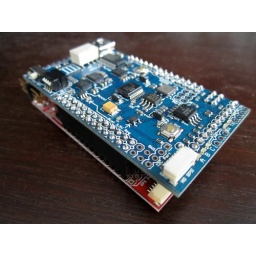
This is my freshly soldered Arduino Mega Autopilot that will be flying a model airplane around the friendly skies.